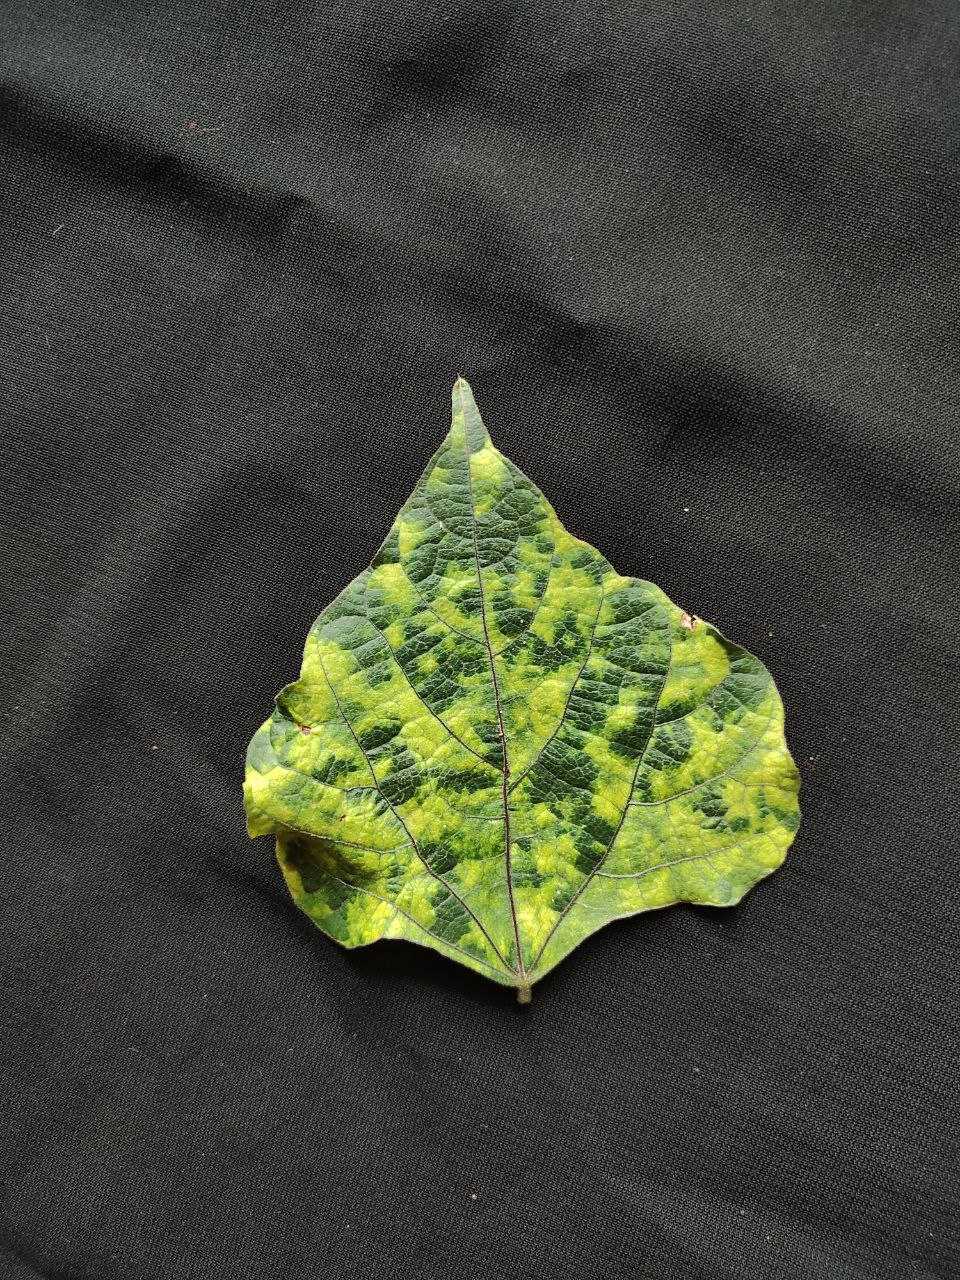
Crop: bean
Leaf condition: Mosaic Virus